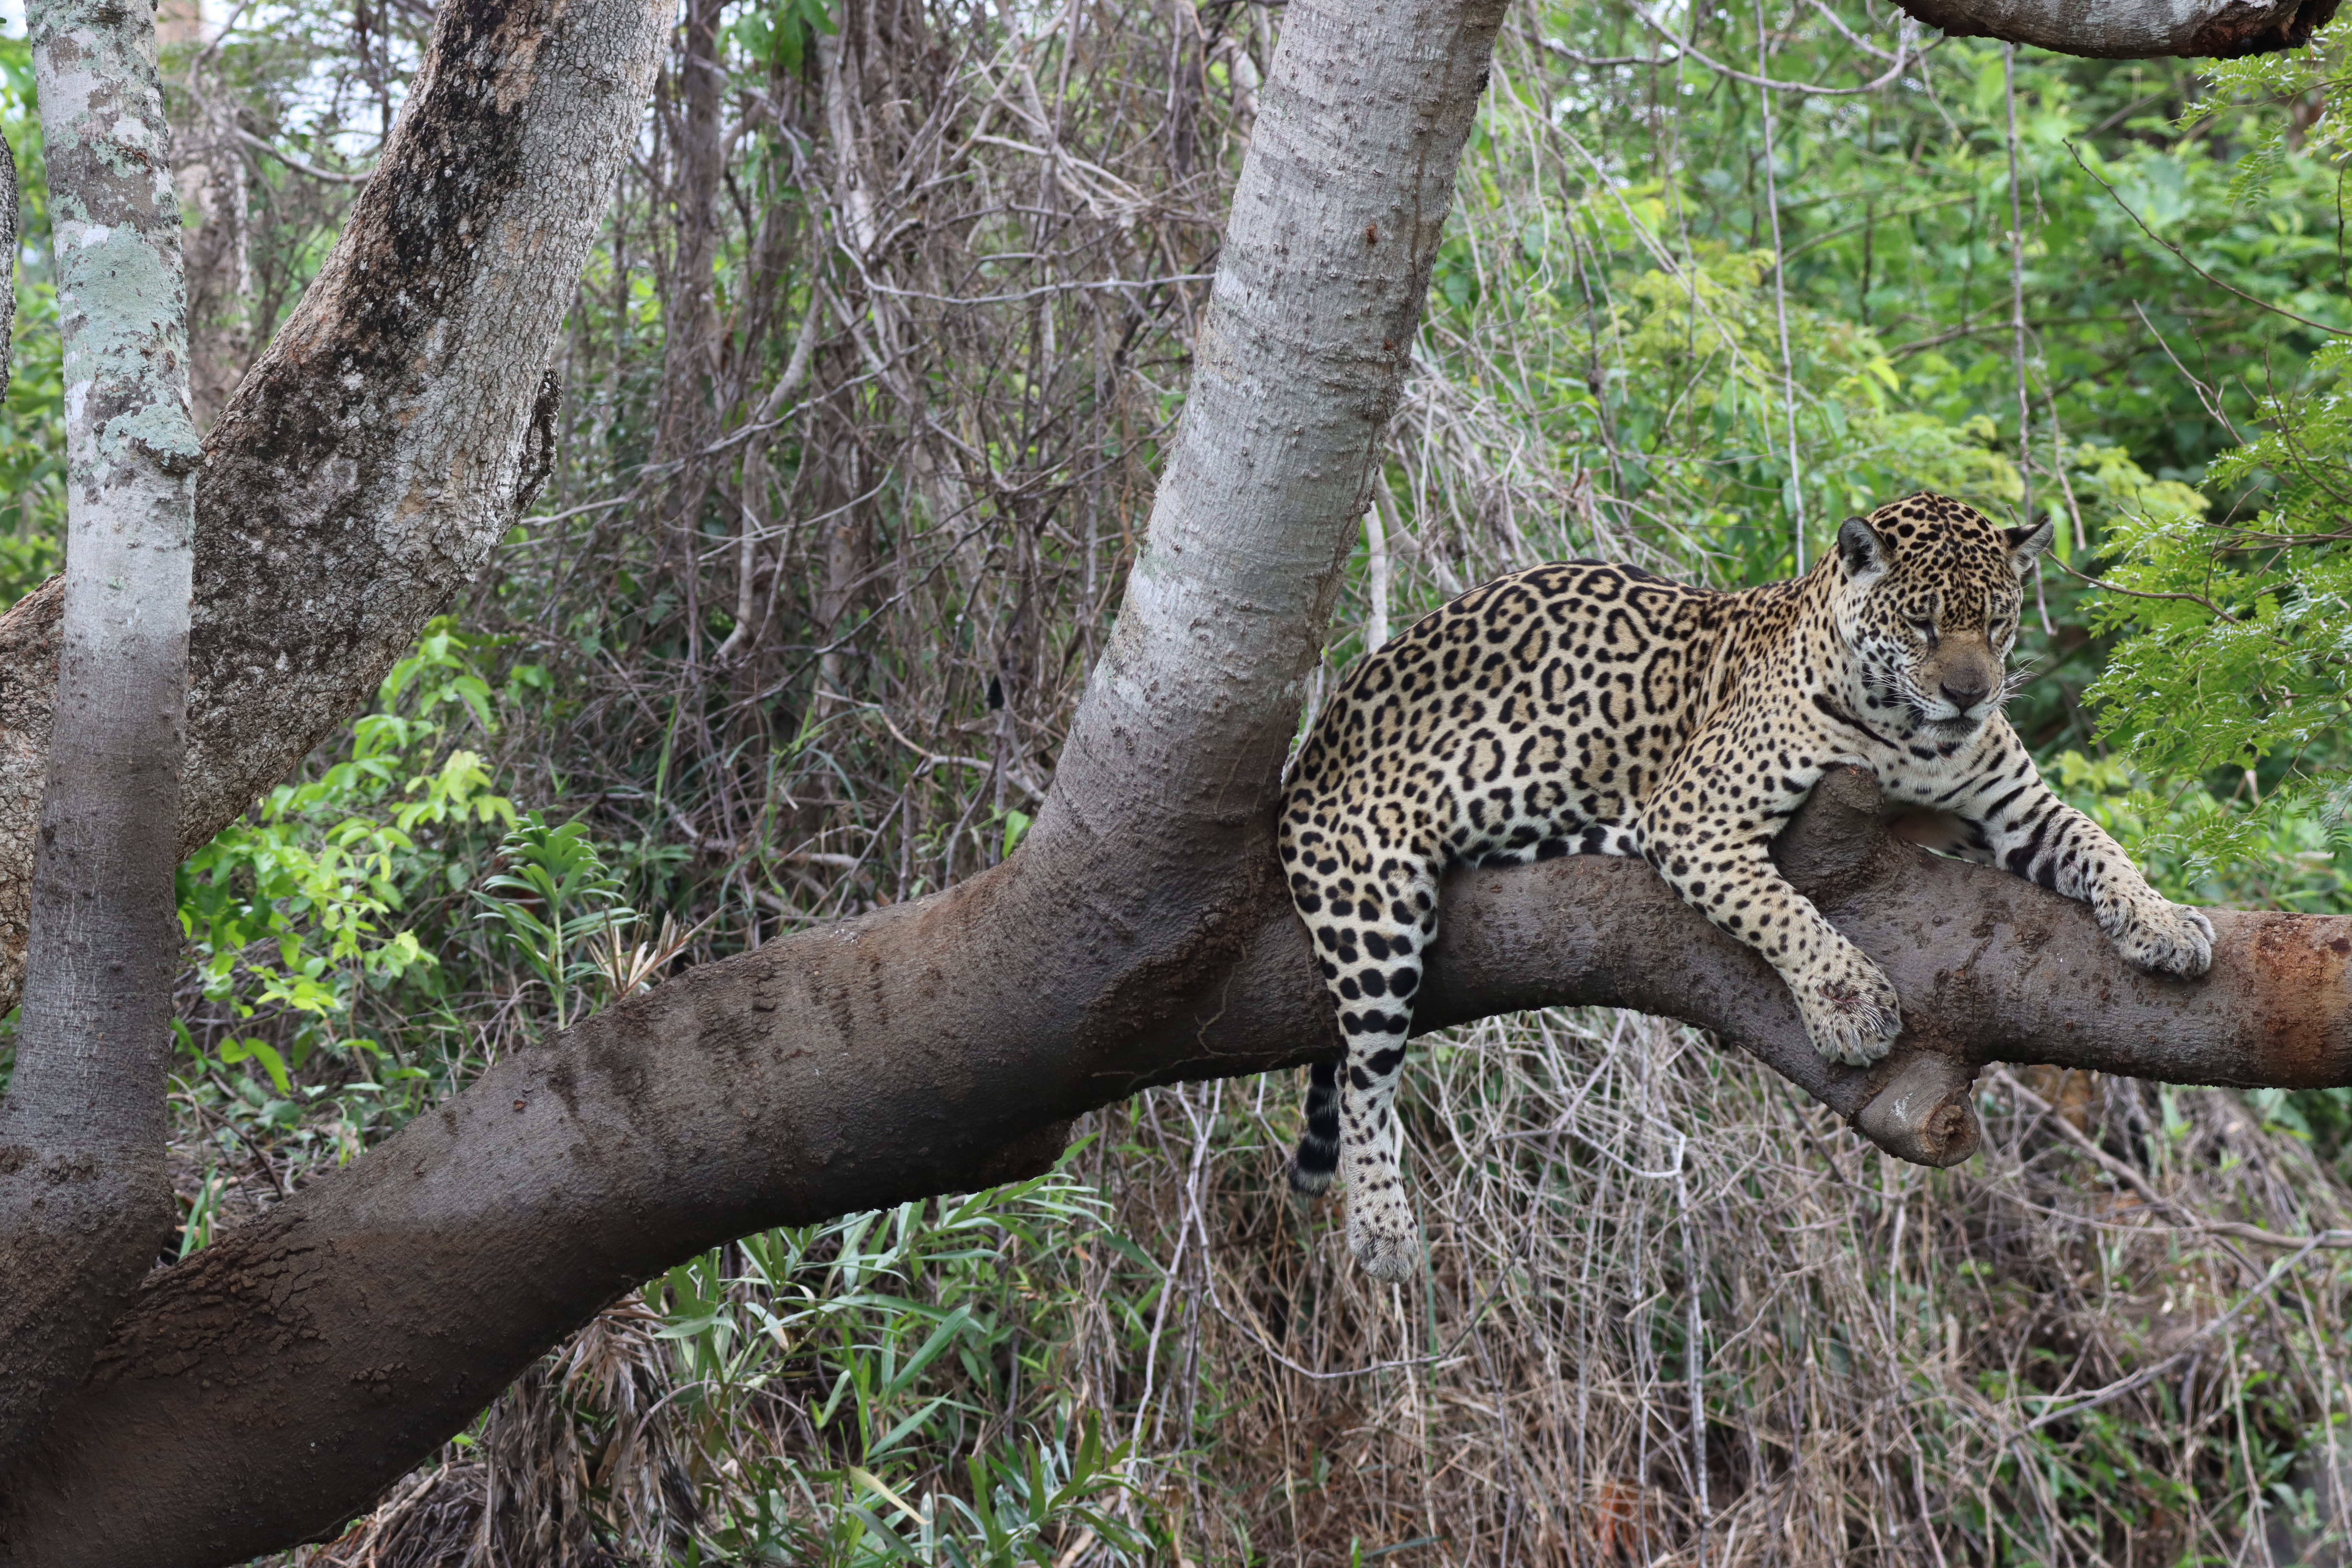
Jaguar: Medrosa